Streamium

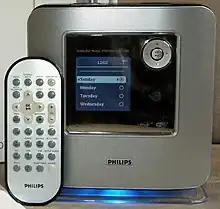
Philips Streamium WAK3300

Streamium was a line of IP-enabled entertainment products by Dutch electronics multi-national Philips Consumer Electronics. Streamium products use Wi-Fi to stream multimedia content from desktop computers or Internet-based services to home entertainment devices. A Streamium device plugged into the local home network will be able to see multimedia files that are in different UPnP-enabled computers, PDAs and other networking devices that run UPnP AV MediaServer software.